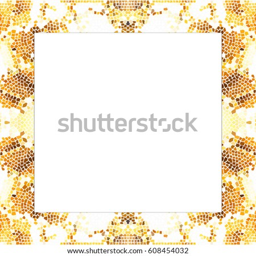
rectangular frame of stained glass colorful pattern with a white empty space inside for your text or image